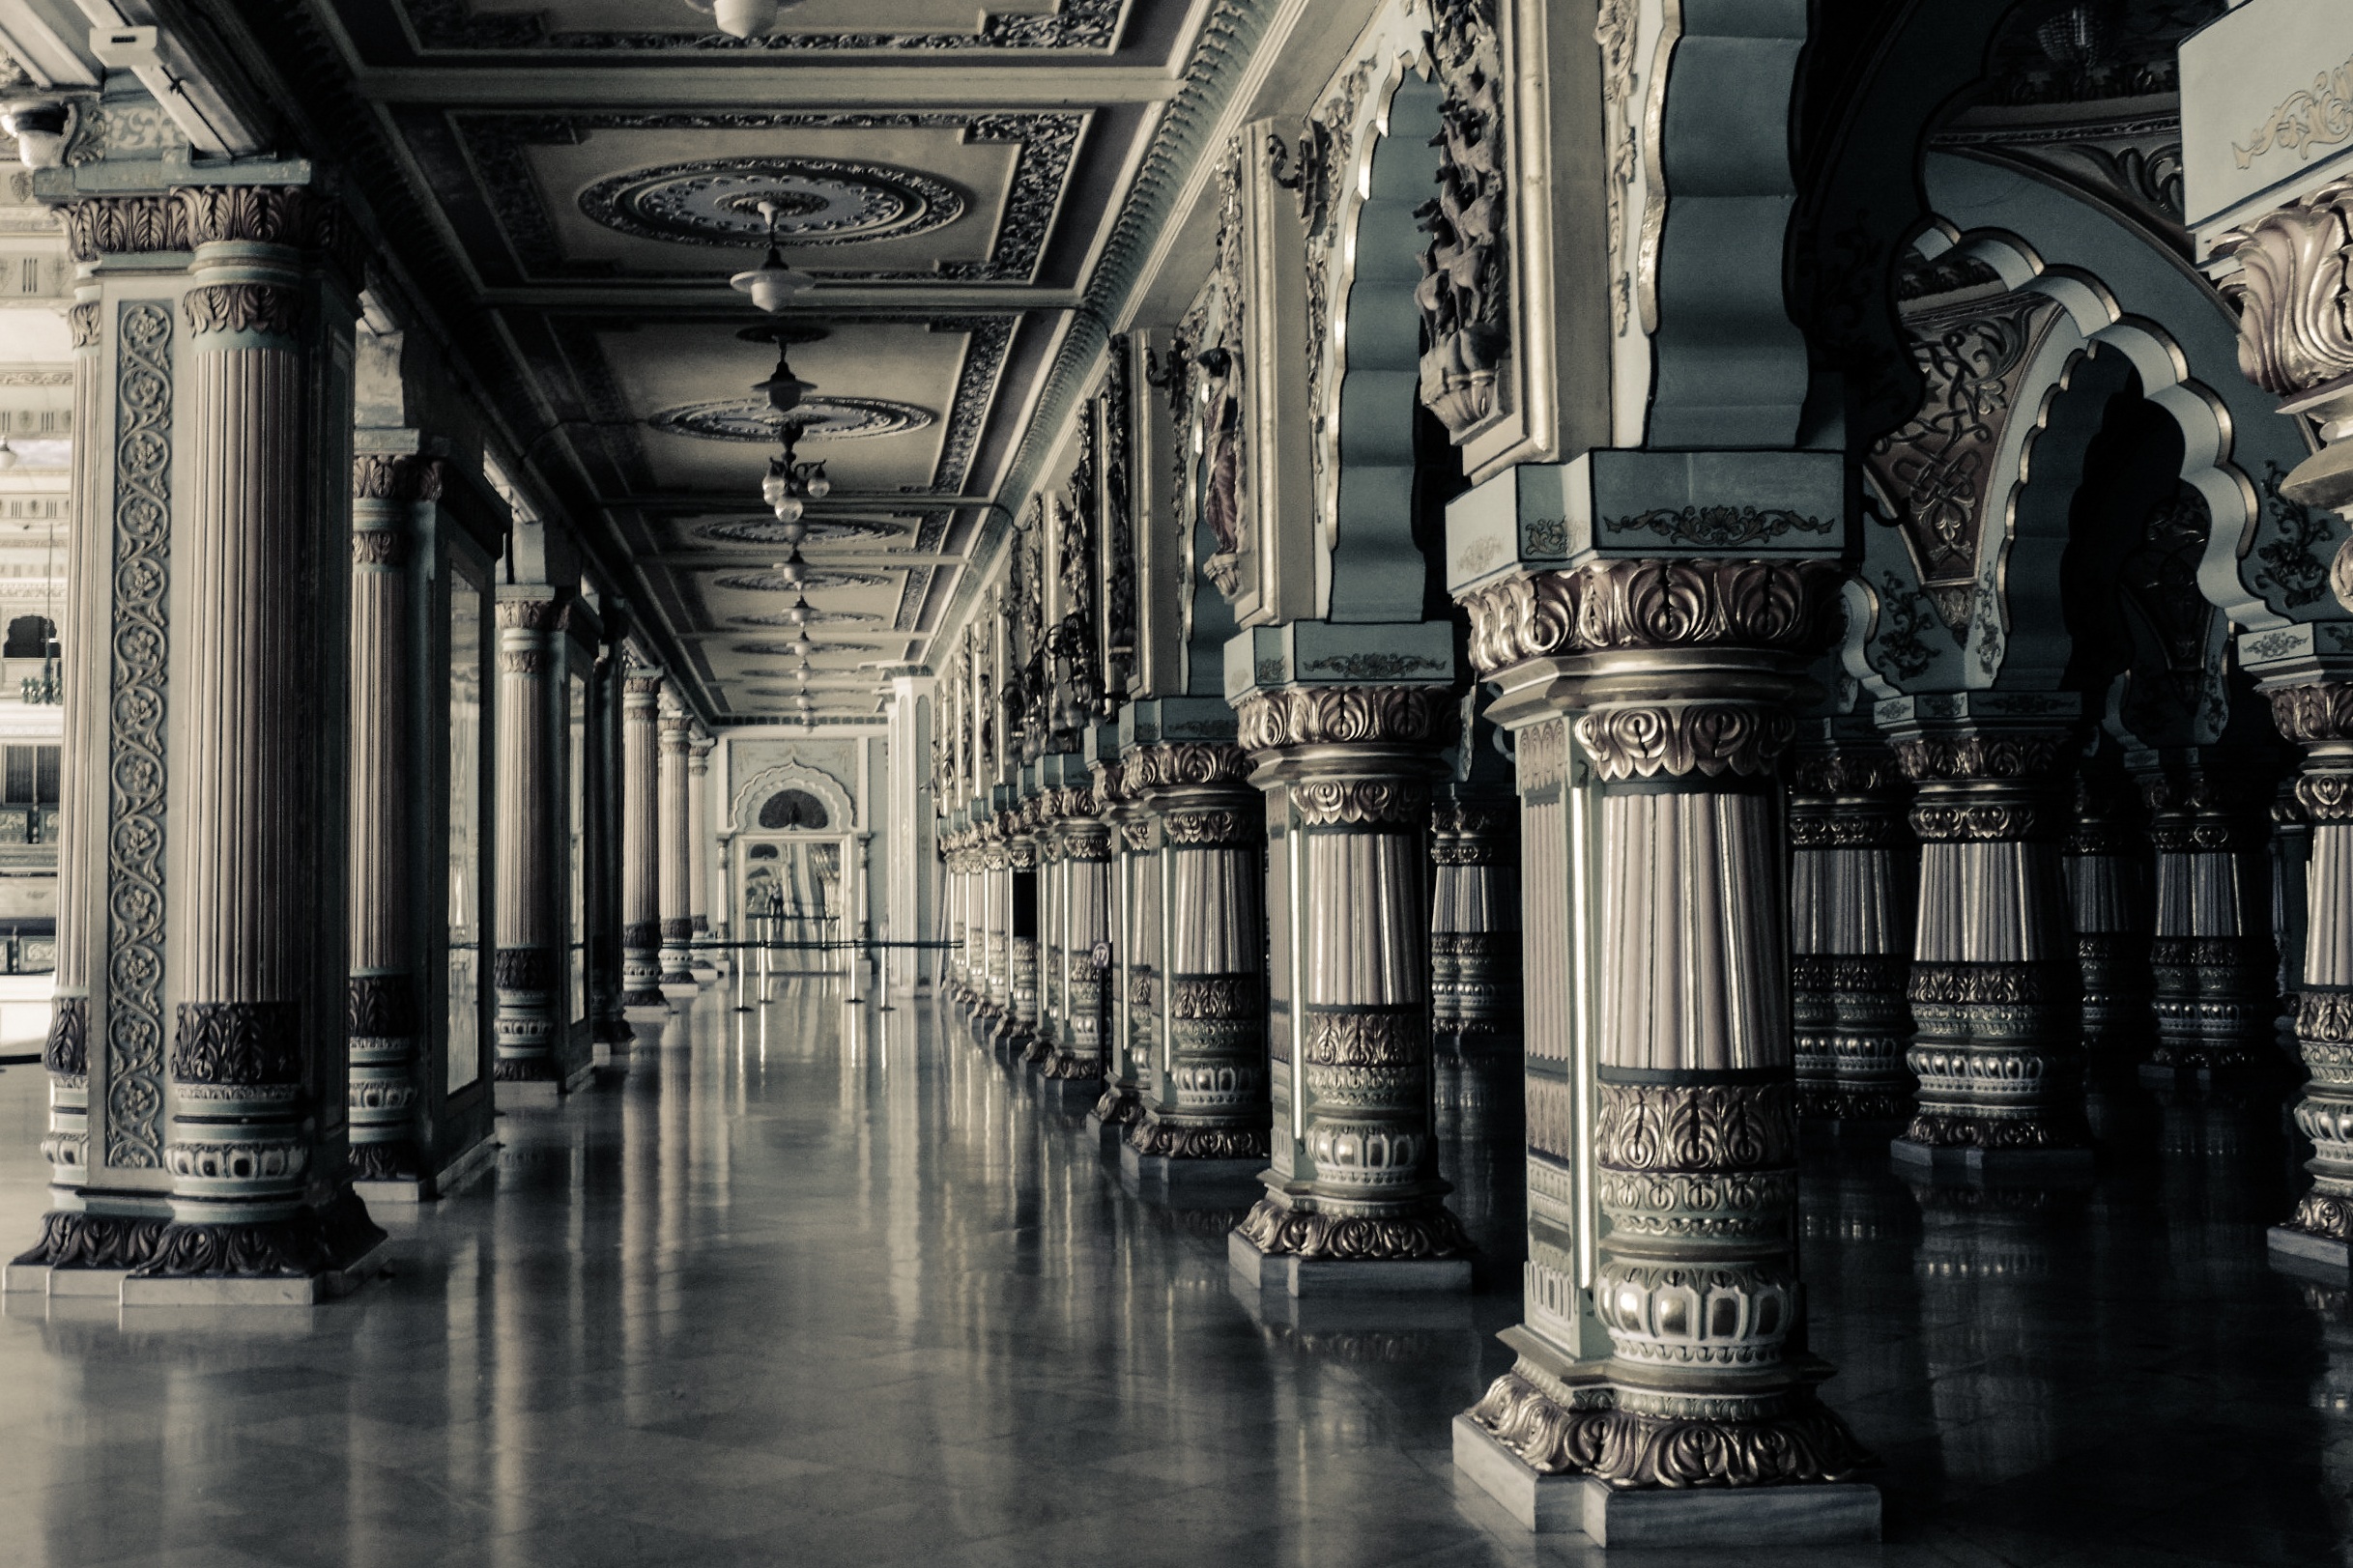
architecture, structure, floor, interior, perspective, building, ceiling, construction, column, hall, space, indoor, historic, room, monochrome, temple, columns, symmetry, hallway, photograph, culture, arcade, large, heritage, classic, tourist attraction, ancient history